Conrad II, Duke of Bohemia

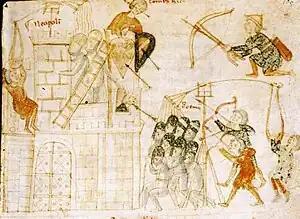
Bohemian forces (r.) besieging Naples, Peter of Eboli, "Liber ad honorem Augusti", Palermo, 1196

During his short reign in Bohemia, Duke Conrad was beholden to the nobles. He was forced to concede them a set of privileges by the "iura Conradi" (Czech: "Statuta Konrádova"), the first Bohemian codex issued at Sadská in 1189. Among the concessions were these: